SPARC

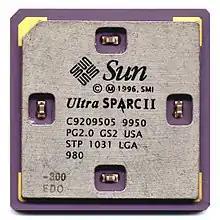
A Sun UltraSPARC II microprocessor (1997)

SPARC (Scalable Processor ARChitecture) is a reduced instruction set computer (RISC) instruction set architecture originally developed by Sun Microsystems. Its design was strongly influenced by the experimental Berkeley RISC system developed in the early 1980s. First developed in 1986 and released in 1987, SPARC was one of the most successful early commercial RISC systems, and its success led to the introduction of similar RISC designs from many vendors through the 1980s and 1990s. After acquiring Sun, Oracle Corporation ended SPARC development in 2017.